USS Anderson

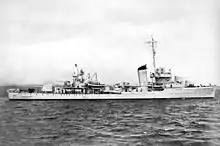
USS "Anderson" on 18 May 1939, just before commissioning.

"Anderson" was the first of the "Sims" class to be delivered in early 1939, and was found to be 150 tons overweight and dangerously top-heavy due to insufficient metacentric height. This touched off a redesign and rebuilding of the class, completed during 1941. One 5-inch gun (No. 3) and one quad torpedo tube mount were removed, with another torpedo tube mount relocated to the centerline. It was determined that an underestimate by the Bureau of Engineering of the weight of a new machinery design was responsible and that the Bureau of Construction and Repair did not have sufficient authority to detect or correct the error during the design process. This eventually led to the consolidation of the previous bureaus into the new Bureau of Ships on 20 June 1940.